Ultraman Ginga

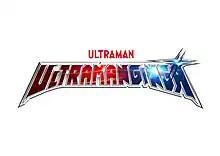

, is a Japanese television series produced by Tsuburaya Productions. It is the 17th entry (26th overall) in the "Ultra Series", released to celebrate the company's 50th anniversary. It is the first entry in the New Generation series, ending a six year long hiatus of live action shows produced in Japan after "Ultraman Mebius" concluded in 2007. It aired as part of the "New Ultraman Retsuden" programming block on TV Tokyo from July 10, 2013 to December 18, 2013. A second season titled "Ultraman Ginga S" aired in 2014.